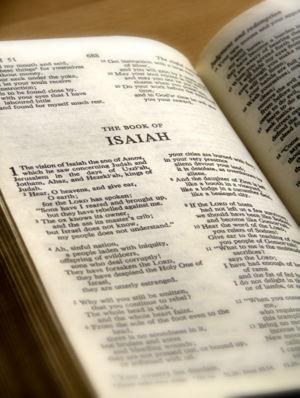
Les Nevi'im forment la seconde partie du Tanakh, après la Torah et avant les Ketouvim.
L'établissement d'une liste de canonicité de livres fondateurs est toujours le fait d'une autorité. Il en va ainsi tant pour le canon de la Septante, peut-être imité d'une chronologie alexandrine, que pour le canon de la Bible hébraïque ou encore pour le canon des écritures défini au Concile de Trente.
Le protestantisme est l'une des principales branches du christianisme avec le catholicisme et l'orthodoxie. Entendu largement, le protestantisme est l'ensemble des églises qui sont issues de la Réforme, selon Le Petit Larousse. Selon cette perspective, le protestantisme englobe des mouvements variés, tels les luthériens, presbytériens, réformés, méthodistes, évangéliques. En 2011, l'ensemble de ces Églises regroupent environ 37 % des chrétiens, soit 800 millions de protestants.
La critique du mormonisme porte sur la doctrine, les pratiques et l’histoire de l’Église de Jésus-Christ des saints des derniers jours. L'Église a en effet été l’objet de critiques dès sa création par Joseph Smith, en raison de ses croyances en contradiction avec celles du christianisme traditionnel. Au XIXᵉ siècle, les dérives théocratiques de l'Église et la pratique de la polygamie furent particulièrement contestées. Tout au long de l’histoire de l'Église, de nombreux critiques remirent en cause la légitimité de Joseph Smith comme prophète, l’historicité des Écritures saintes du mormonisme, le non-accès des Noirs à la prêtrise et le refus des travaux d'historiens susceptibles de modifier l'histoire officielle de l’Église.
Devarim, D’varim, ou Debarim est la 44ᵉ section hebdomadaire du cycle annuel de lecture de la Torah et la première du Livre du Deutéronome.
Isaïe ou Ésaïe est un prophète de l'Ancien Testament, qui aurait vécu sous le règne d'Ézéchias puisqu'il est fait mention de « la quatorzième année du roi Ézéchias ». Ésaïe est considéré comme l'un des quatre grands prophètes, avec Jérémie, Ézéchiel et Daniel, non pas parce qu'ils seraient plus importants que les autres, mais du fait de la longueur de leurs livres par rapport à ceux des petits prophètes. Un livre de l'Ancien Testament — qui traite de la déportation du peuple juif à Babylone puis de son retour et de la reconstruction du Temple de Jérusalem sur les ordres du Grand Roi achéménide Cyrus II — lui était attribué avant que l'exégèse moderne n'invalide cette hypothèse. C'est un personnage biblique considéré comme saint par les chrétiens. Il est fêté le 9 mai en Orient comme en Occident.
Le Livre d'Isaïe, ou Livre d'Ésaïe, est un livre du Tanakh. Il traite de la déportation du peuple juif à Babylone puis de son retour et de la reconstruction du Temple de Jérusalem sur les ordres du Grand Roi achéménide Cyrus II. Il est le premier des grands prophètes inclus dans les Nevi'im.
On nomme Bible un ensemble de textes considérés comme sacrés par les juifs et les chrétiens. Les différents groupes religieux peuvent inclure différents livres dans leurs canons, dans un ordre différent. Les choix des livres hors Pentateuque ne sont pas toujours identiques d'une religion à une autre.